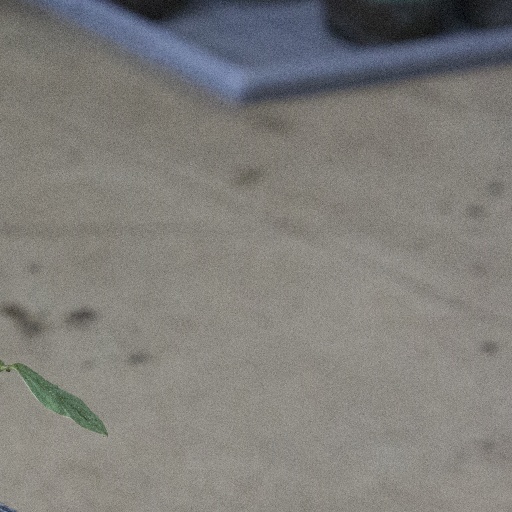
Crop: soybean